National Treasure (Vietnam)

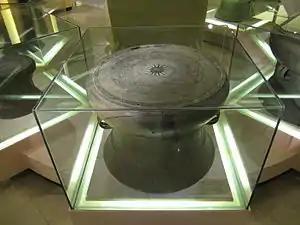
Hoang Ha bronze drum of Đông Sơn Culture (national treasure no. 2 – set 1)

A National Treasure or a national precious object is a tangible cultural heritage or object handed down from the past with historical, cultural or scientific value of exceptional significance to the country of Vietnam. National treasures are deemed to be protected and preserved according to a special scheme by the Vietnamese Government. The government also earmark an adequate proportion of the State budget to purchase national treasure as well as investment in activities of protecting and promoting the values of these objects. The title national treasure is recognised by a decision from the Vietnamese Prime Minister after obtaining evaluation opinions of the "National Council for Cultural Heritages".